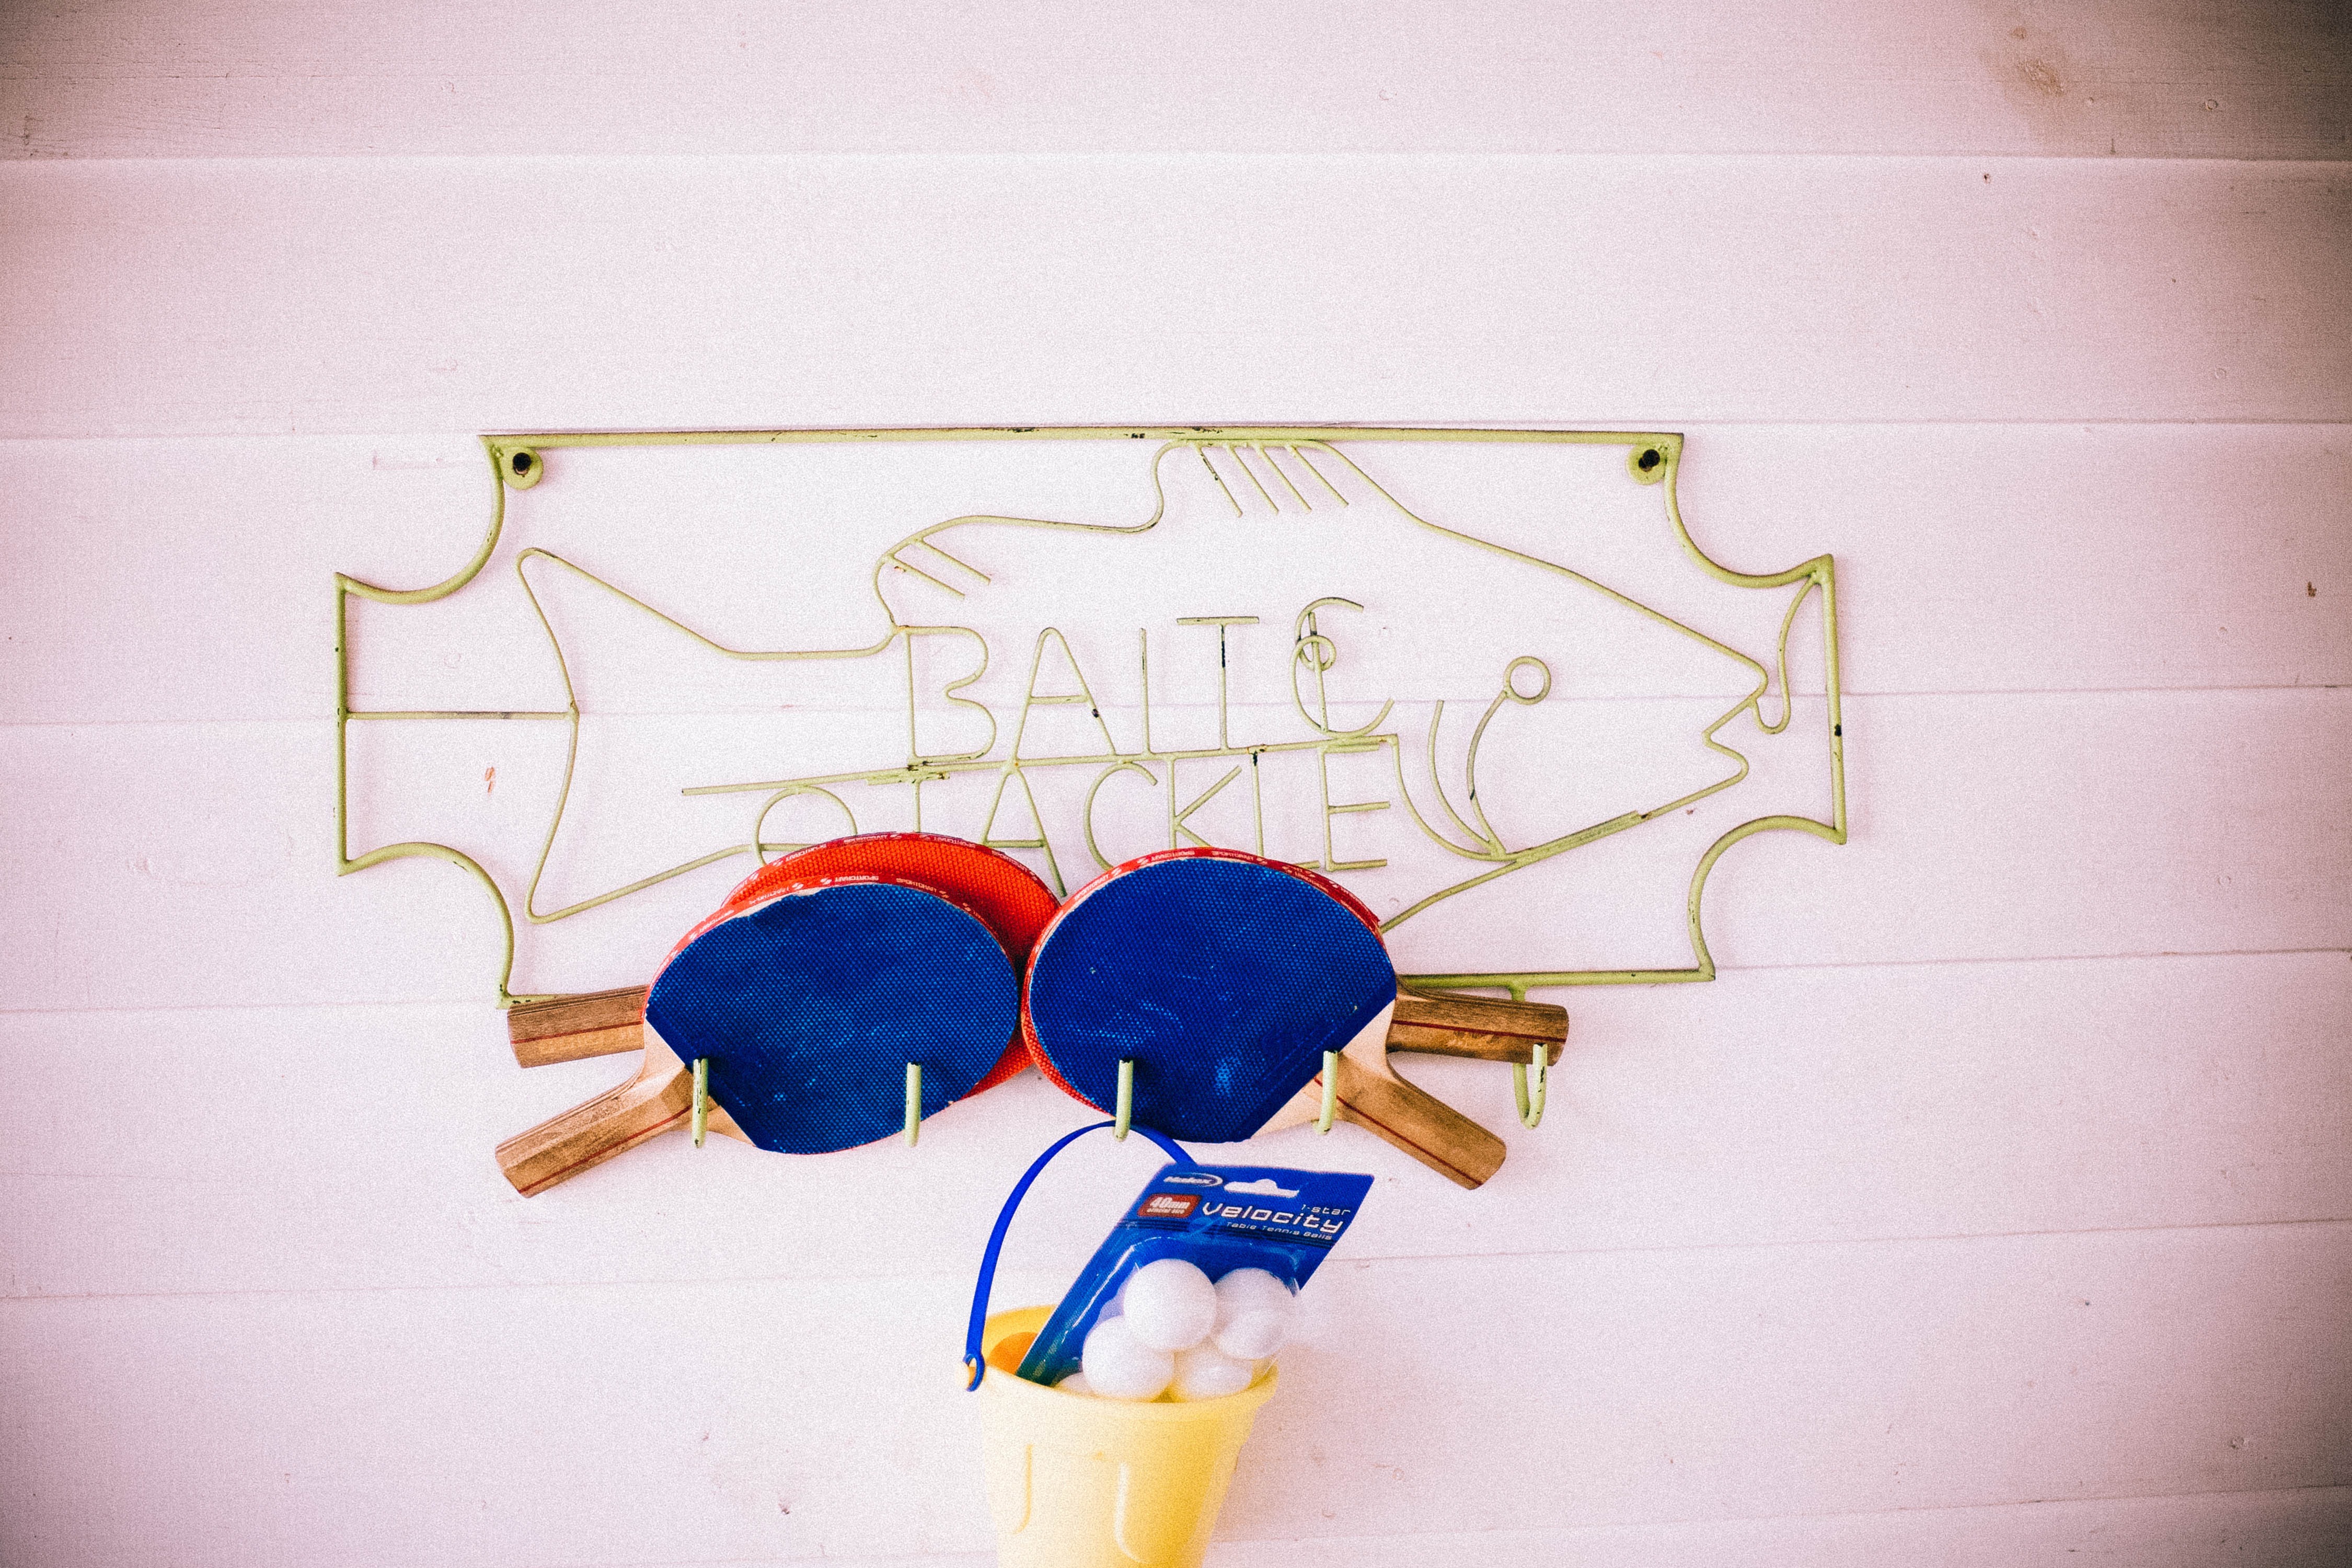
play, color, blue, toy, circle, art, sketch, drawing, illustration, design, organ, shape, table tennis, ping pong, racquets